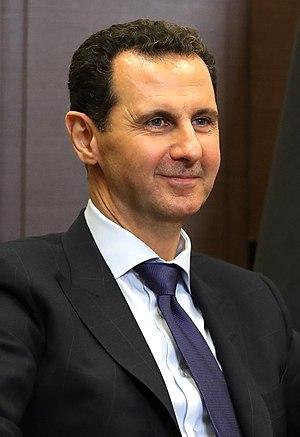
Le président de la République arabe syrienne est le chef d'État de la Syrie ; d'après la Constitution de 2012, il est élu au suffrage direct pour un mandat de sept ans et ne peut exercer plus de deux mandats consécutifs contrairement à la période antérieure à la réforme constitutionnelle du 27 février 2012.
Bachar el-Assad, né le 11 septembre 1965 à Damas, est un homme d'État syrien. Il est président de la République arabe syrienne depuis le 17 juillet 2000, date à laquelle il a succédé à son père, Hafez el-Assad. Il exerce également les fonctions de secrétaire régional du Parti Baas. Il est une personnalité centrale de la guerre civile syrienne, pendant laquelle il est accusé de crimes de guerres et de crimes contre l'humanité.
Les années 2010 ont commencé le 1ᵉʳ janvier 2010 et se sont achevées le 31 décembre 2019.